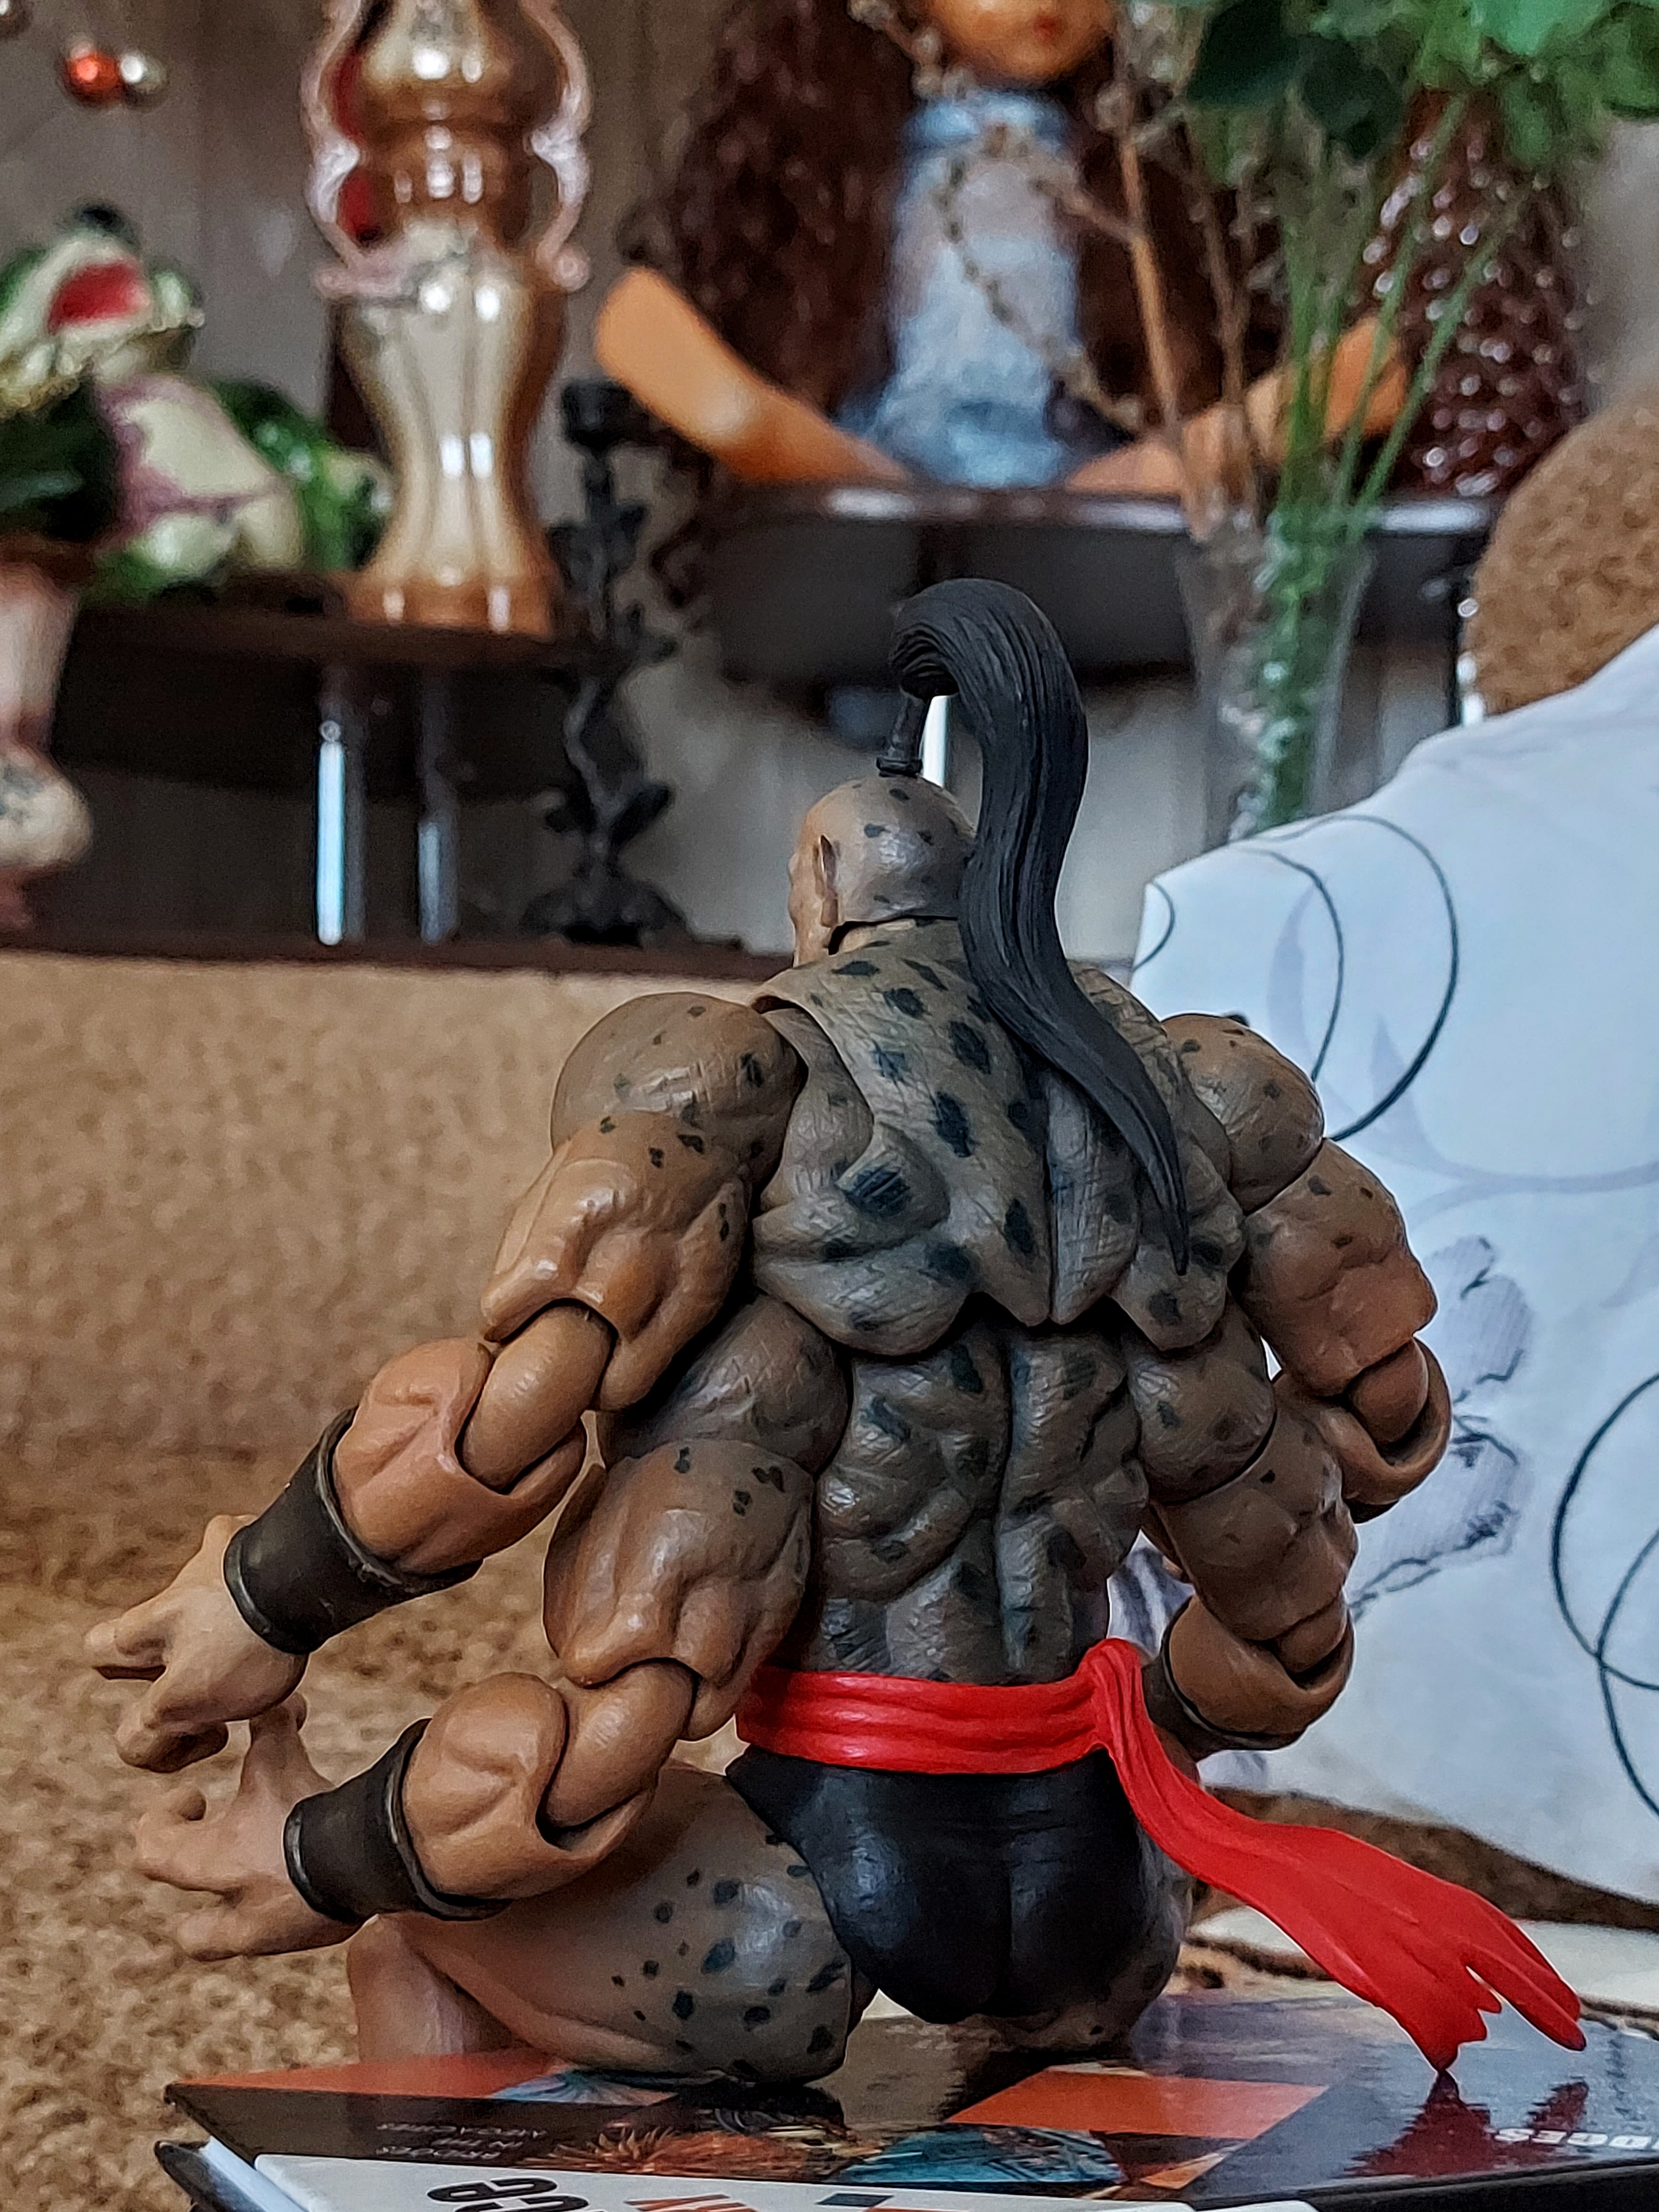
Shokan, storm, collectibles, warrior, fighter, action, figure, joint, toy, wood, art, people, snapshot, sculpture, fun, fictional character, human leg, spider man, thigh, metal, lawn ornament, flooring, carmine, collectable, action figure, flesh, figurine, visual arts, dragon, fiction, animation, statue, carving, tradition